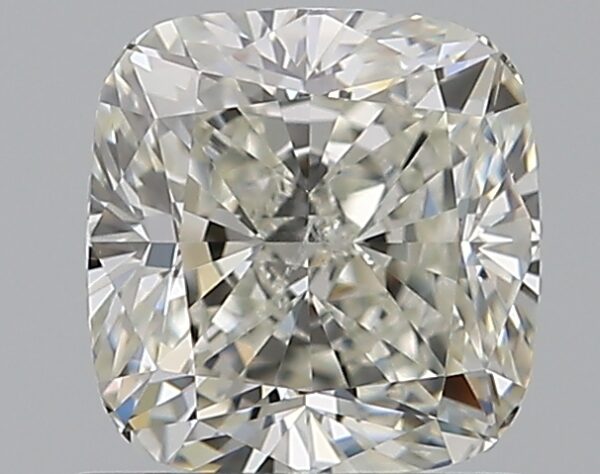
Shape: cushion
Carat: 1
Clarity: SI1
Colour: J
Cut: EX
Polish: EX
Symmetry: EX
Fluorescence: N
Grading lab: GIA
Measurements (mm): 5.66 x 5.5 x 3.77